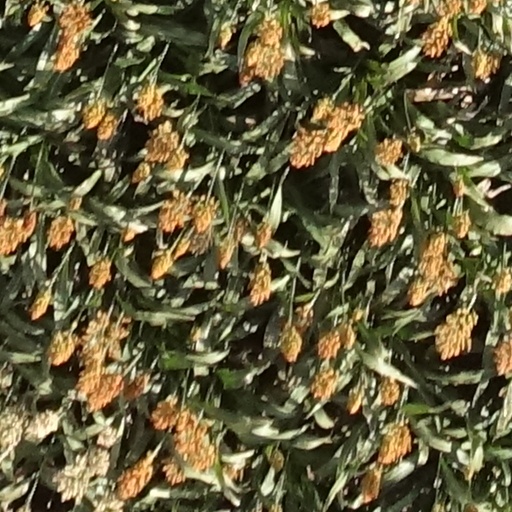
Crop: sorghum